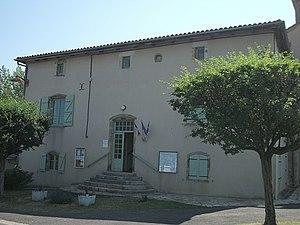
Mairie de Bongheat, Puy-de-Dôme, Auvergne-Rhône-Alpes, France. [14723]
Bongheat est une commune française rurale, située dans le département du Puy-de-Dôme, en région Auvergne-Rhône-Alpes. Elle fait partie de l'aire urbaine de Clermont-Ferrand.